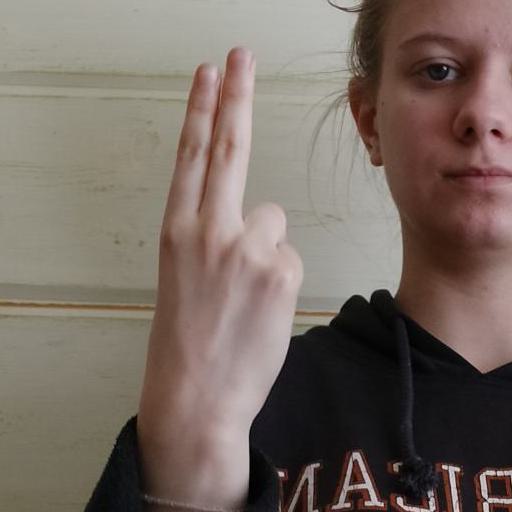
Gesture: two_up_inverted